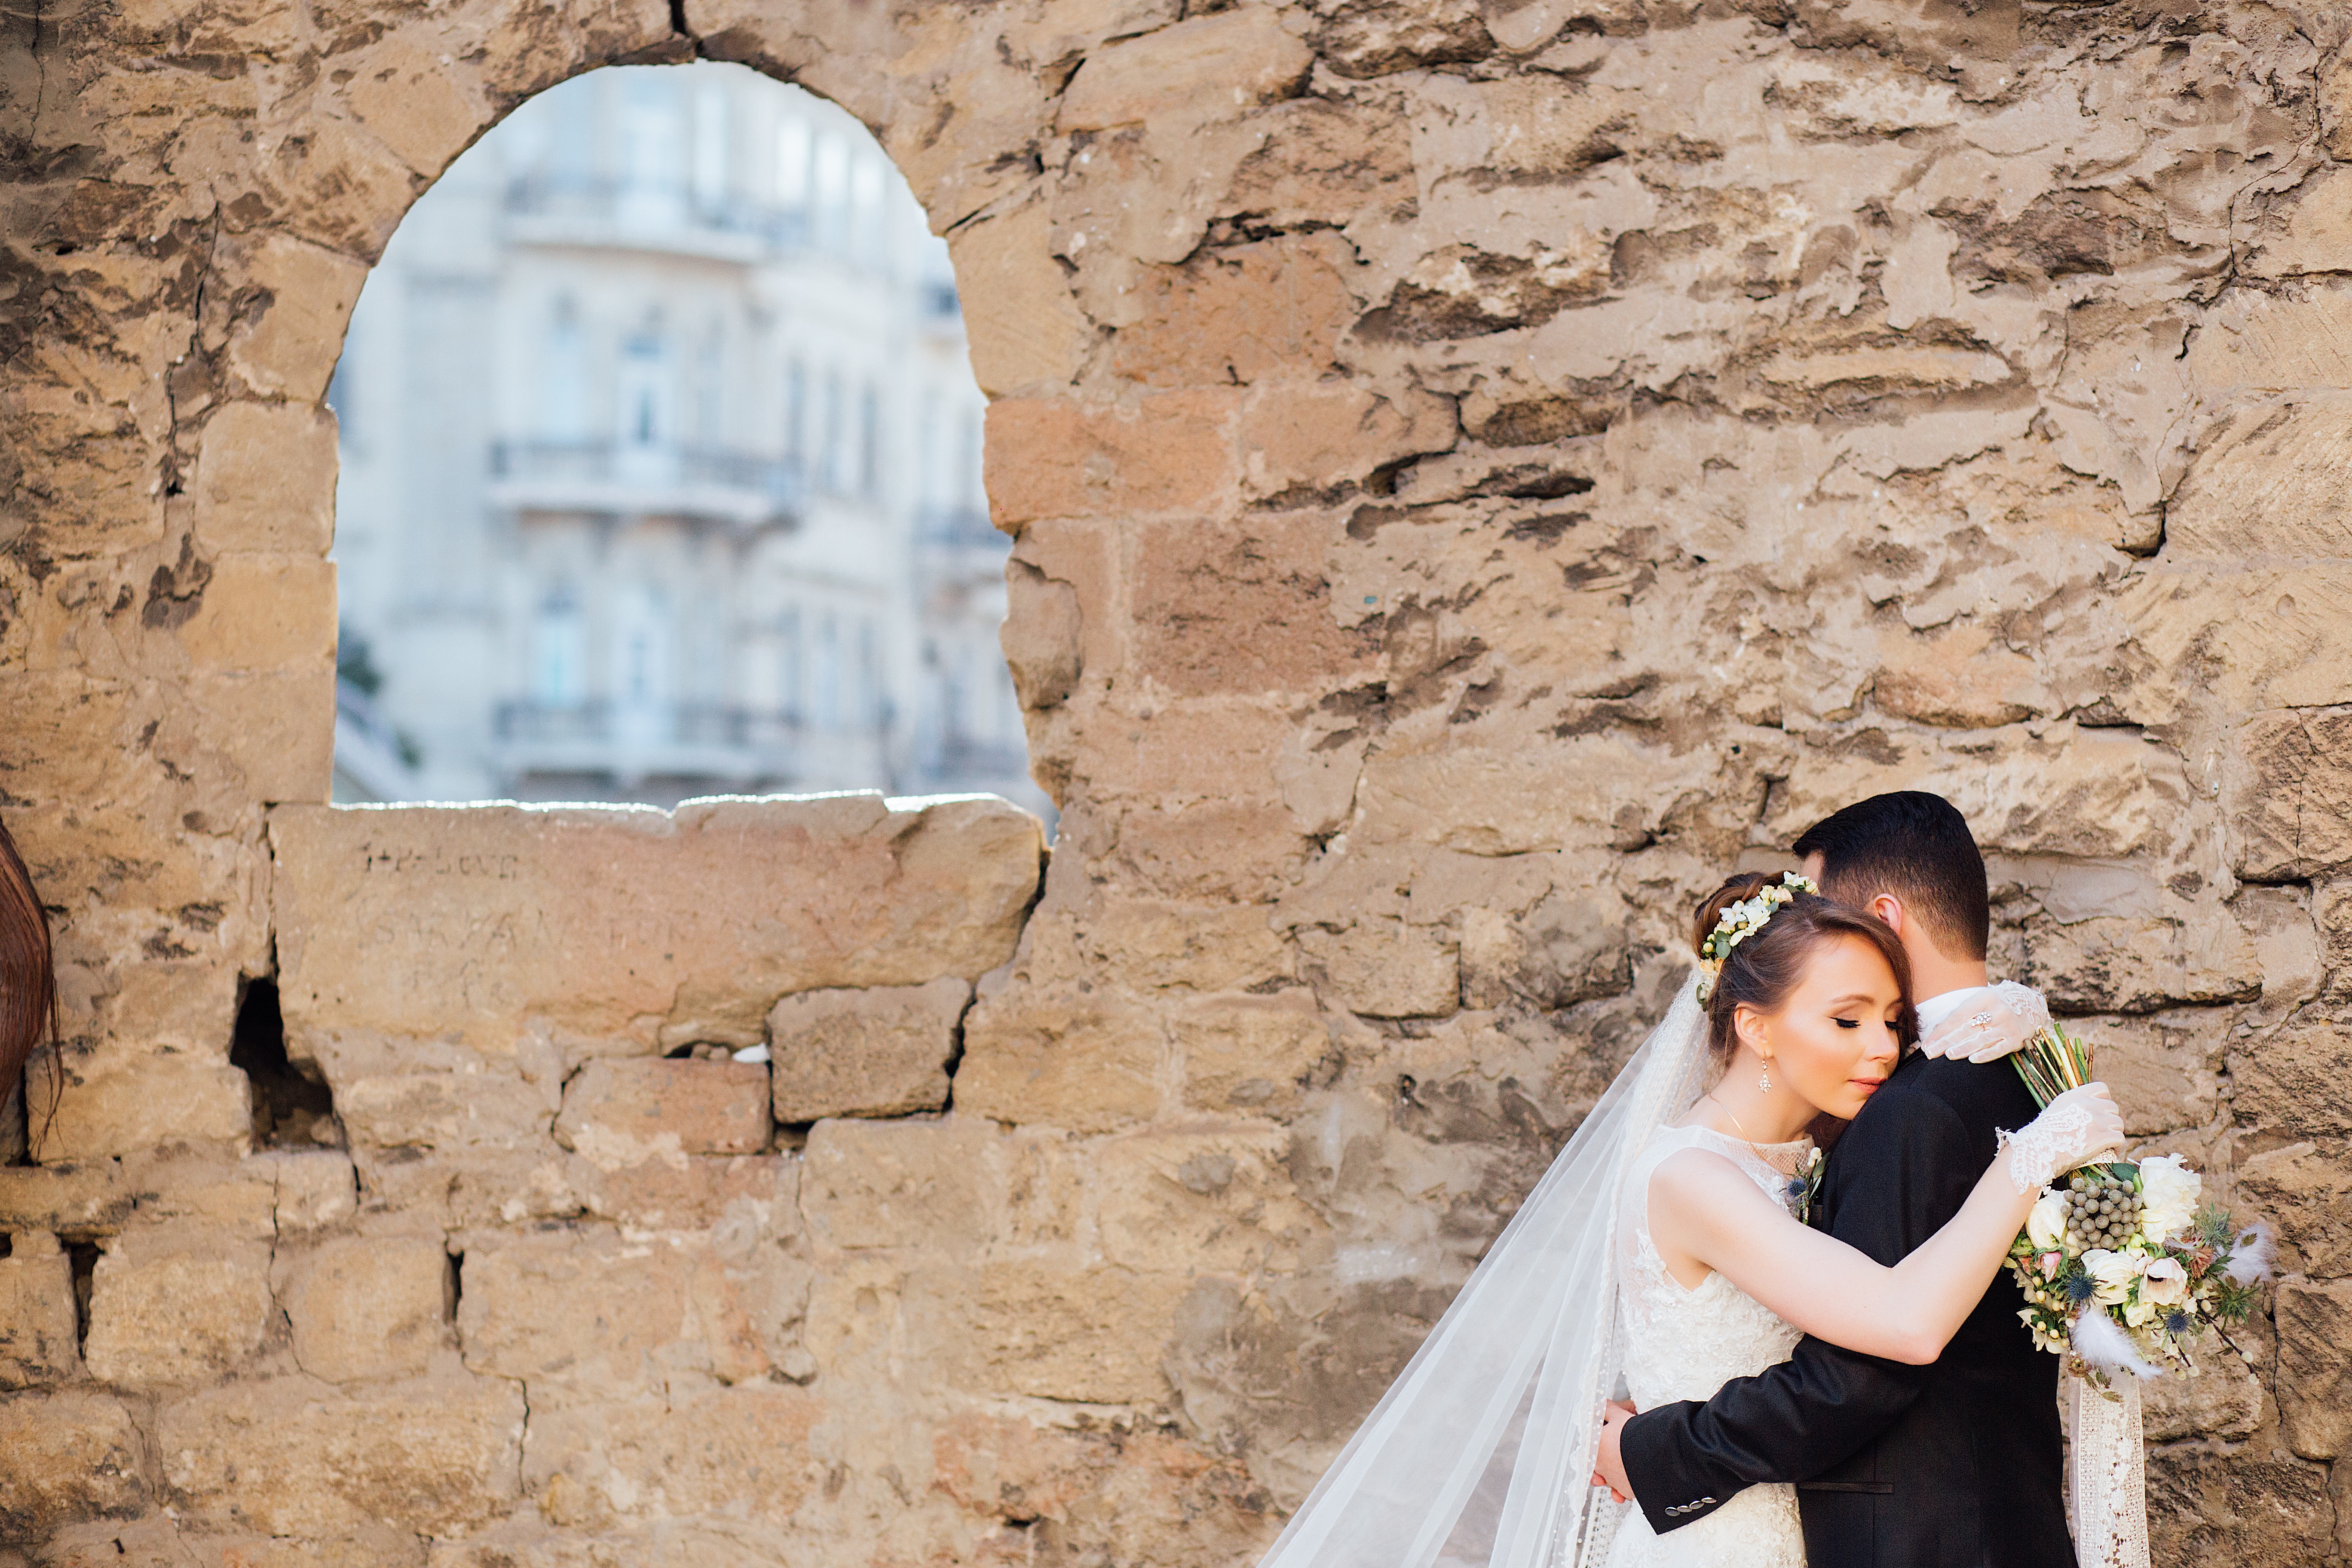
woman, bride, groom, ceremony, photograph